Cheshire Lines Committee

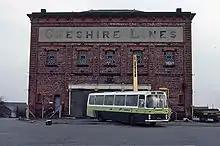
Warrington Central Goods Depot

A further MS&LR act, the Manchester, Sheffield and Lincolnshire Railway (Liverpool Extension) Act 1866 (29 & 30 Vict. c. cxci), then formally transferred these lines into the CLC.